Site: brandenburg
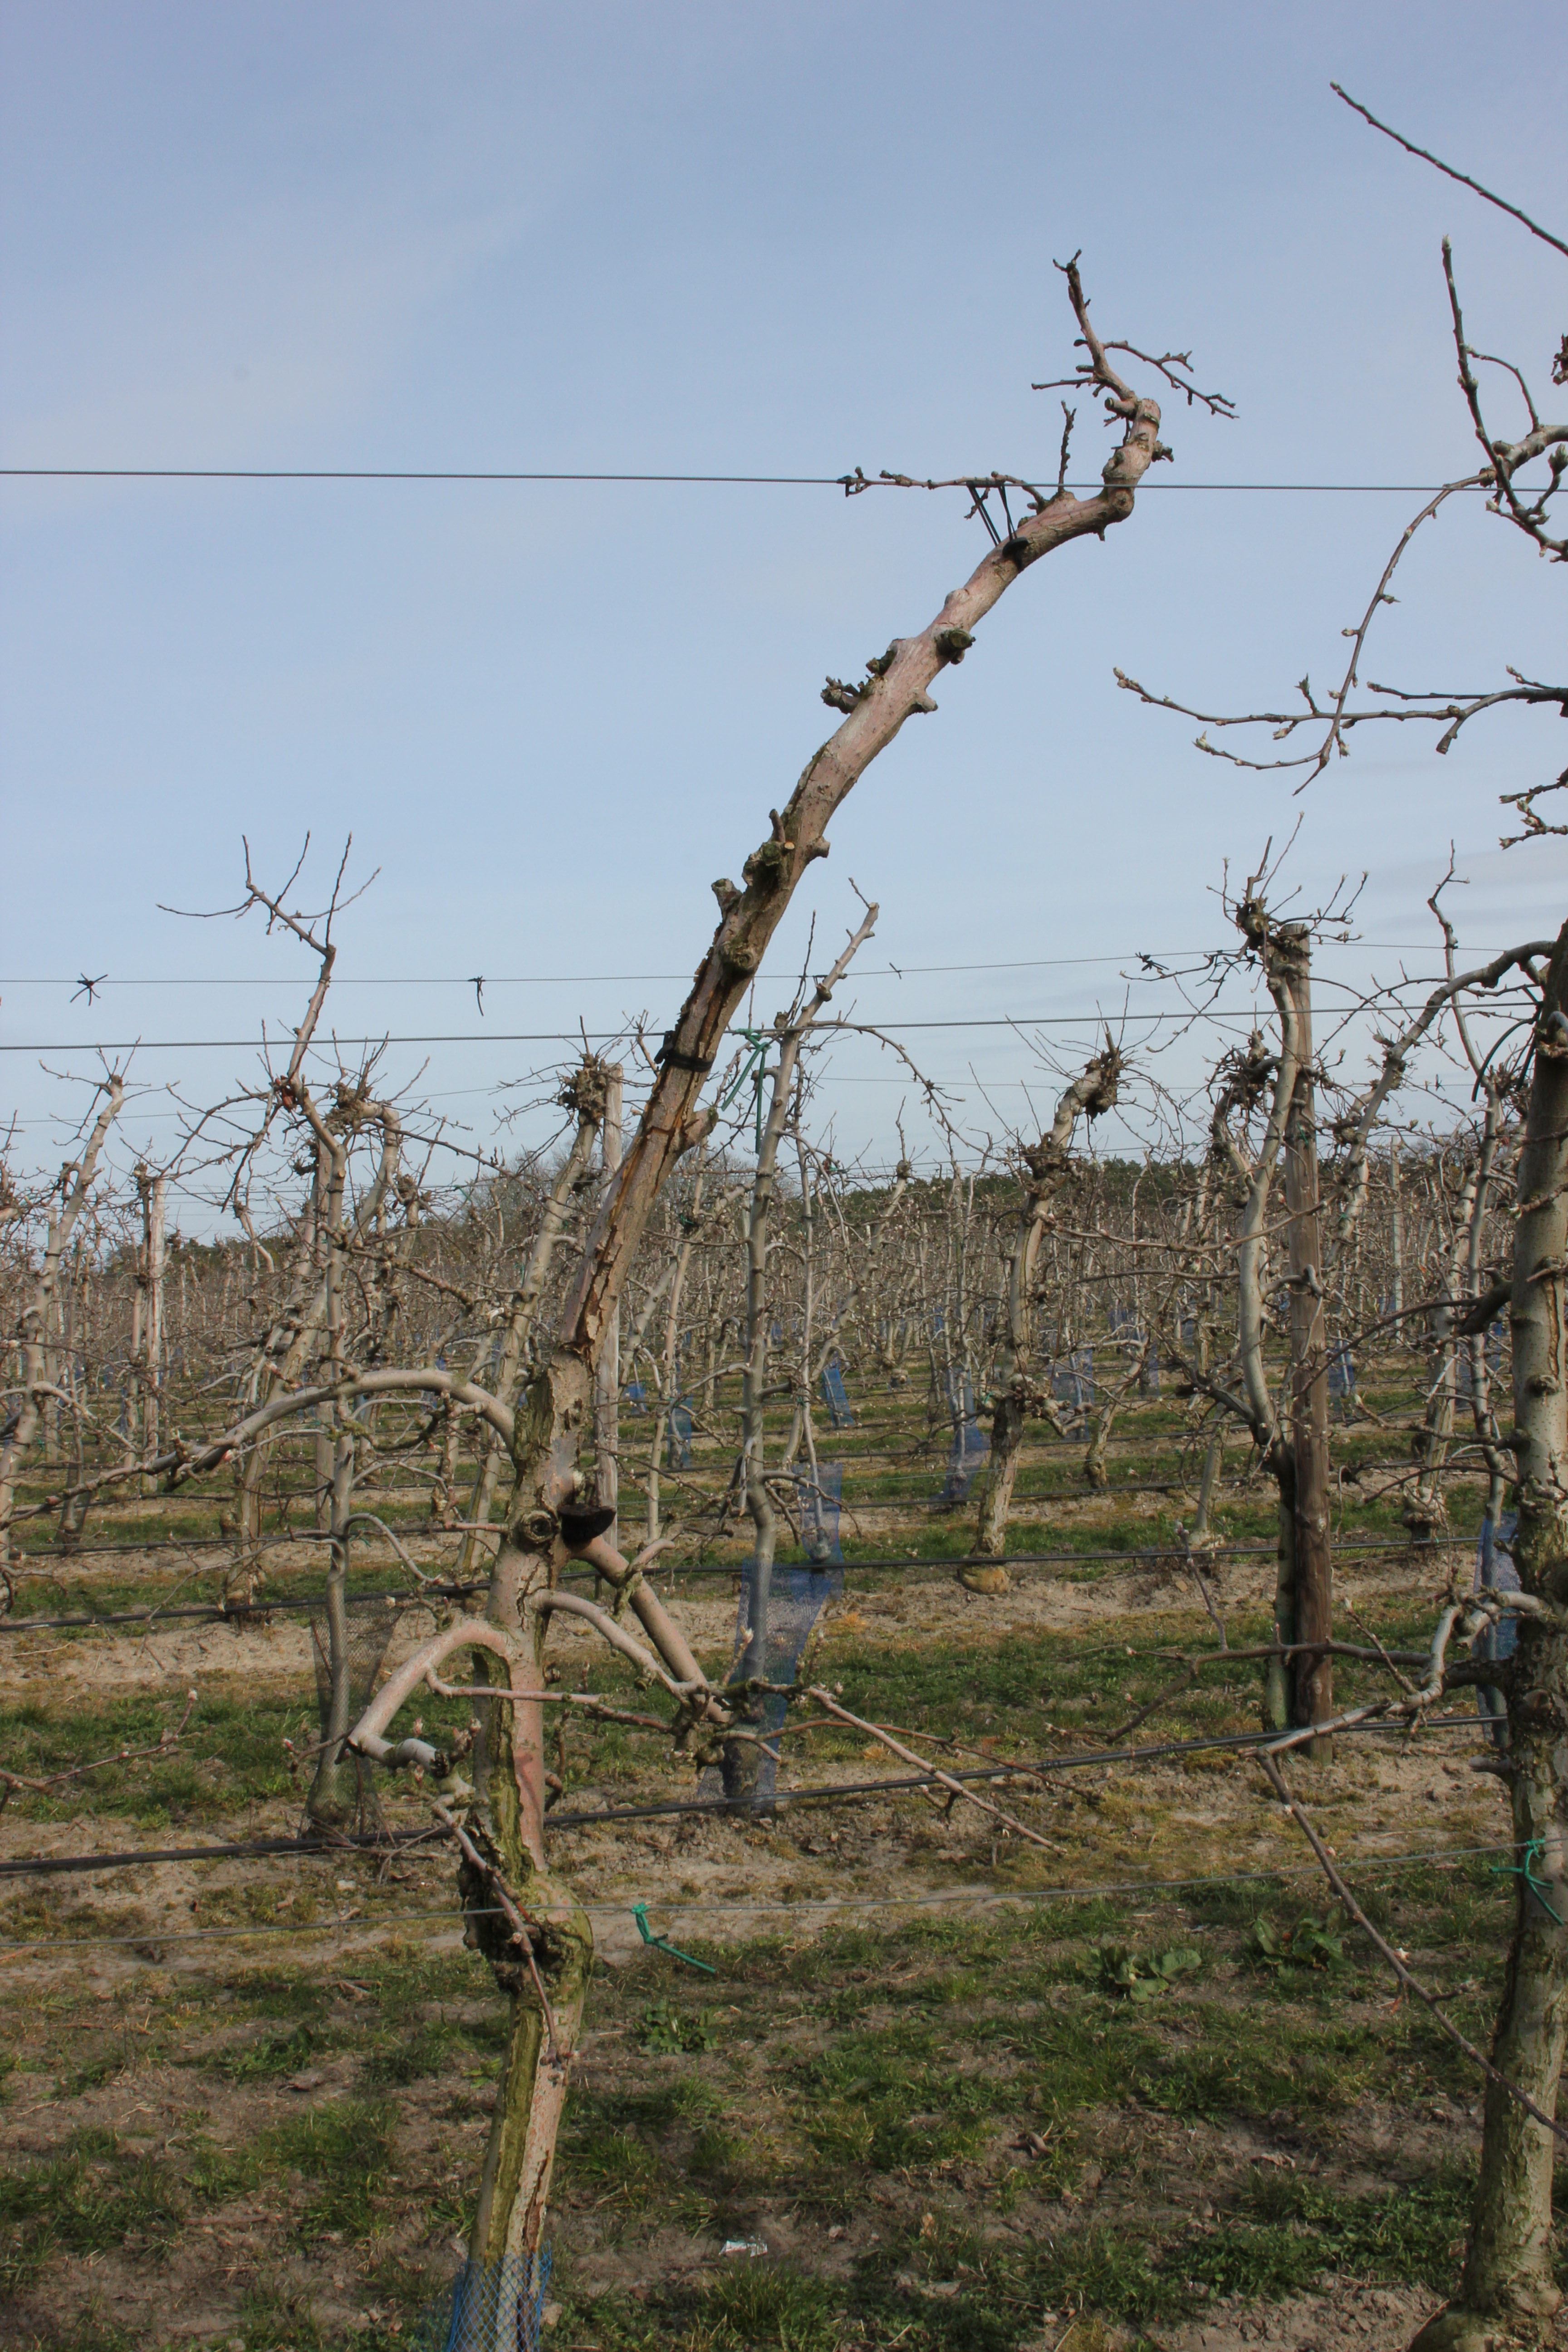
Growth stage (BBCH 54): Inflorescence emergence